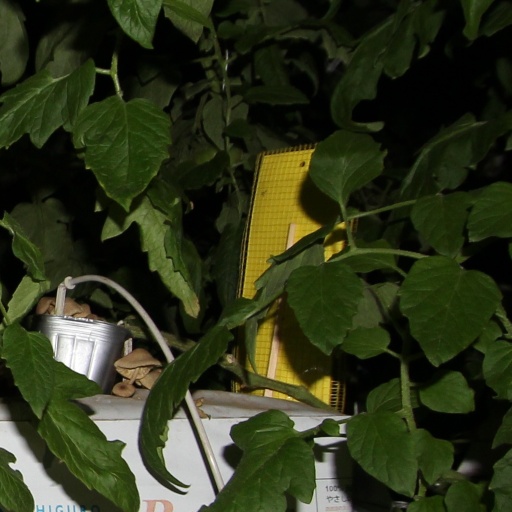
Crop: tomato